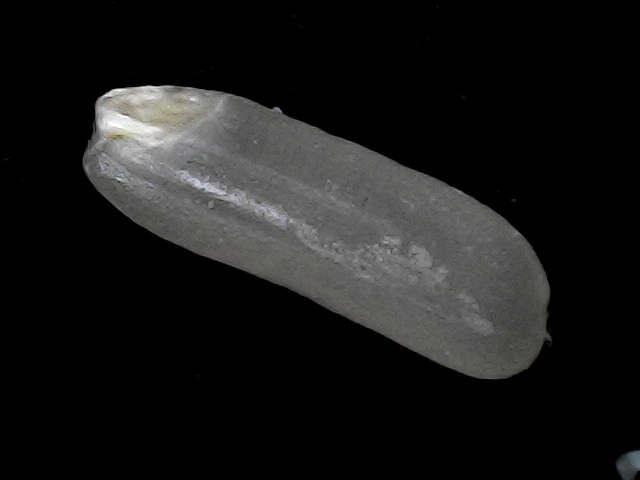
Rice variety: BD75